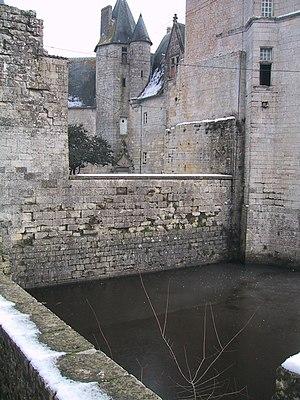
Château de Cherveux, entrée du château Русский: Замок Шервё, вид со стороны входа в замок
Le château de Cherveux est situé sur la commune de Cherveux dans le département des Deux-Sèvres. Il est classé au titre des monuments historiques depuis le 16 septembre 1929.